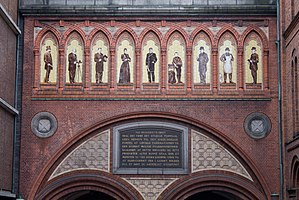
Dipylontårnet på Carlsberg
Dipylontårnet på Carlsberg eller Dipylon er porten til Ny Carlsberg fra Vesterbro. Porten er tegnet af Vilhelm Dahlerup og opført 1892, den består af to gennemkørsler med klokketårn ovenover. Facaderne er dekorerede, og på portens inderside finder man øverst et persongalleri, der bl.a. tæller Carl Jacobsen, hans hustru og søn, arkitekten, murermesteren og en bryggeriarbejder. Øverst er der et ur og et klokkespil. Bygningen er fredet.